John Paul II Bridge (Gdańsk)

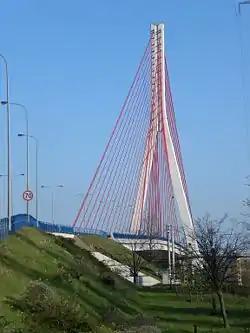
John Paul II Bridge

The John Paul II Bridge, also known as the Third Millennium Bridge, is a cable-stayed road bridge located in Gdańsk, Poland, opened on 9 November 2001 and linking the with the Tricity Ring Road (S7). It crosses the Dead Vistula.